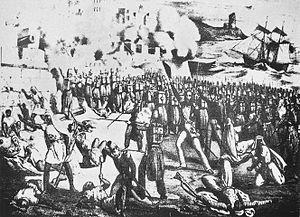
Le bombardement de Mogador est une attaque navale lancée entre les 15 et 16 août 1844 par le royaume de France contre la ville marocaine de Mogador, dans le cadre de la guerre franco-marocaine qui oppose les deux pays à la suite du soutien que porte le sultan Moulay Abderrahmane à l'émir Abdelkader.